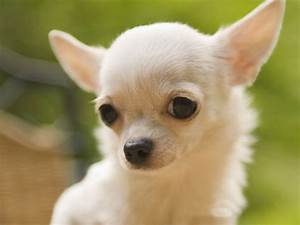
Label: dog